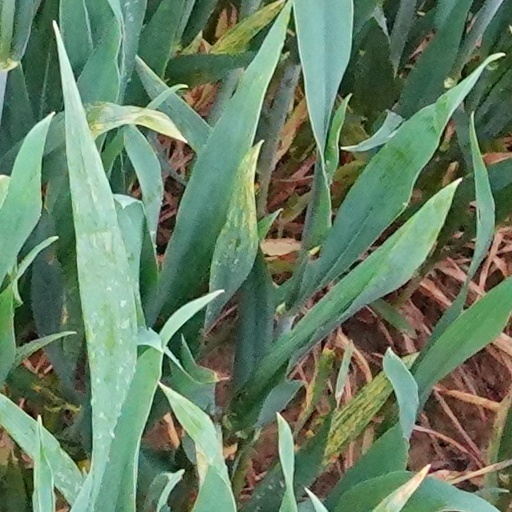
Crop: wheat